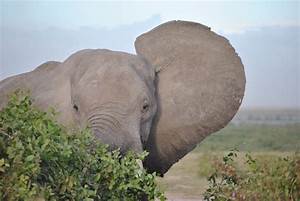
Label: elephant